River Stour, Suffolk

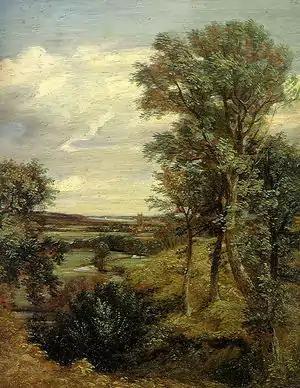
Constable's "Dedham Vale" was painted in 1802.

On one theory, the name "Stour" derives from the Celtic "sturr" meaning "strong". However, the river-name "Stour", common in England, does not occur at all in Wales; Crawford noted two tributaries of the Po River near Turin, spelled "Stura". In Germany the "Stoer" is a tributary of the River Elbe. According to "Brewer's Britain and Ireland" the "Stour" is pronounced differently in different cases: the Kentish and East Anglian Stours rhyme with "tour"; the Oxfordshire Stour is sometimes rhymed with "mower", sometimes with "hour", and the Worcestershire Stour always rhymes with "hour". Locally, the River Stour dividing Essex from Suffolk does not have a uniform pronunciation, varying from "stowr" to "stoor".